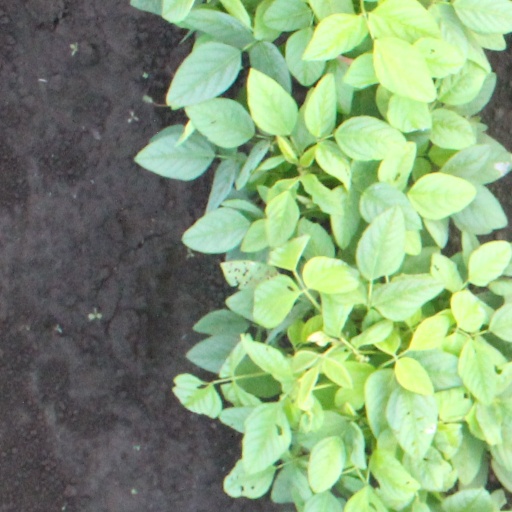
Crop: soybean